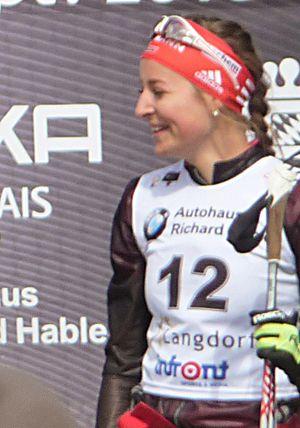
Luise Kummer, née le 29 juin 1993, est une biathlète allemande.